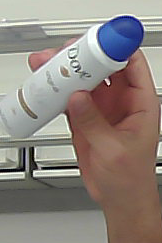
Product: dove_spray